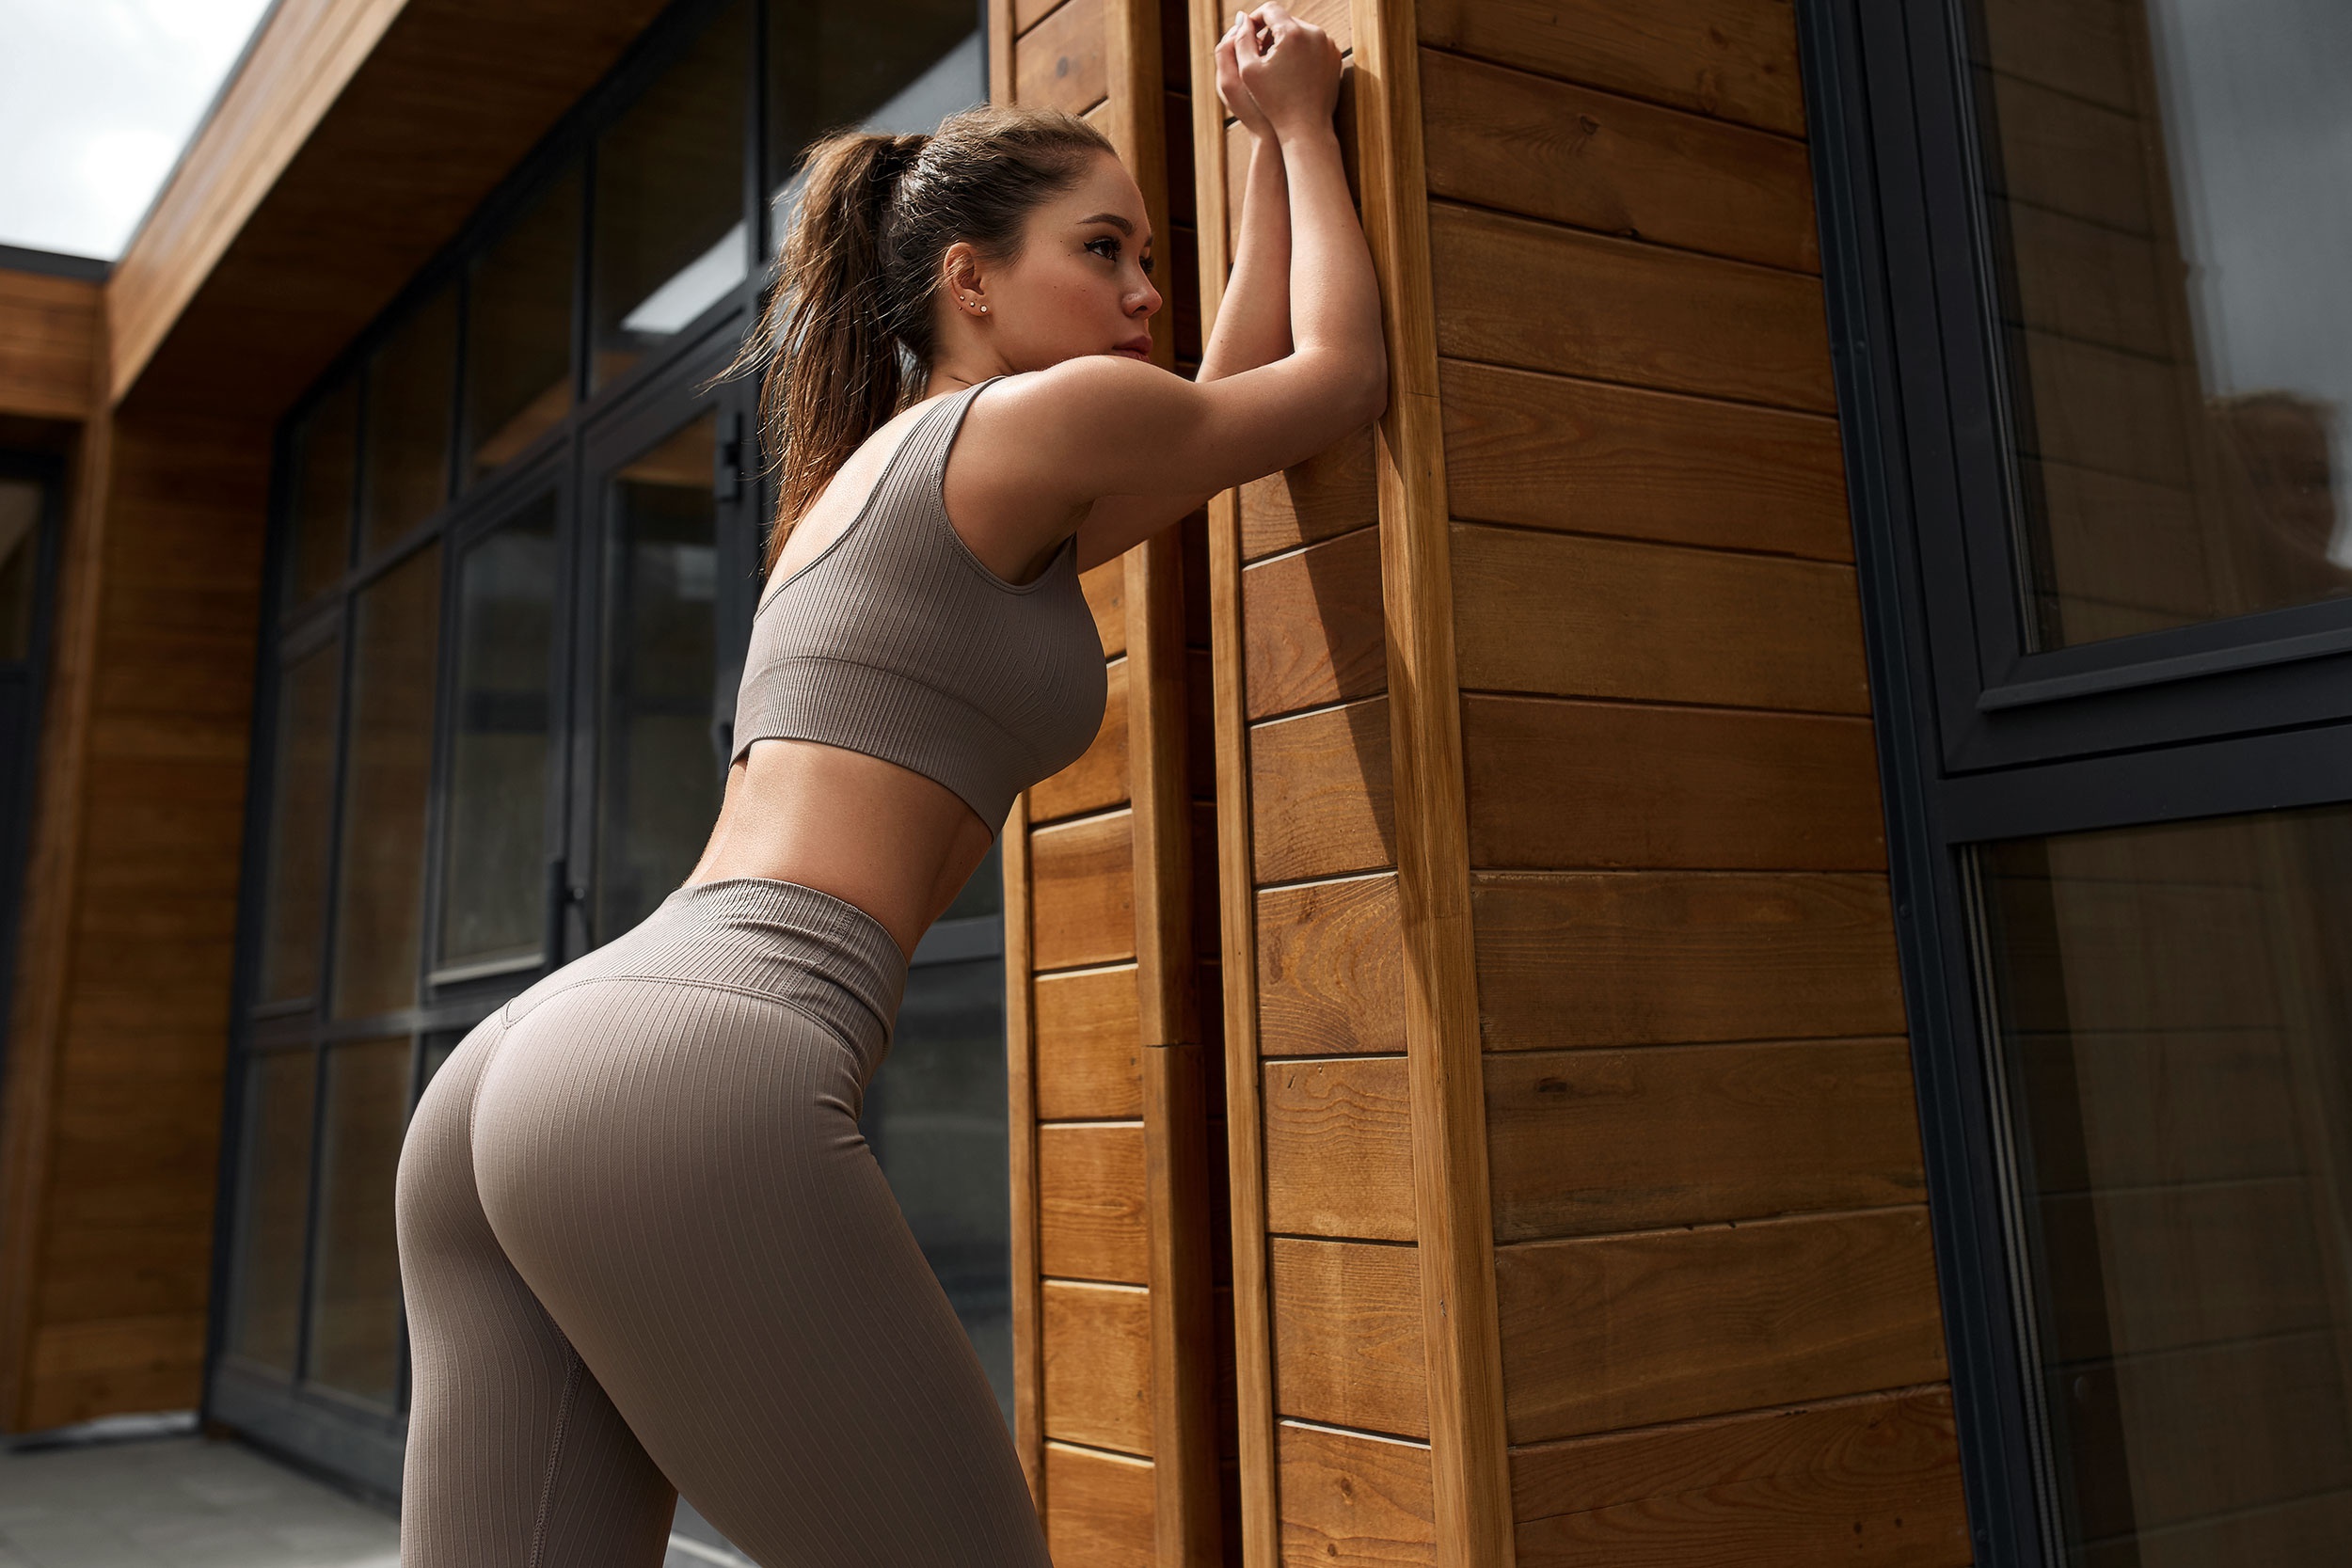
women, lady, model, person, photography, wallpaper, hair, joint, lip, shoulder, arm, flash photography, wood, waist, thigh, sportswear, knee, elbow, wall, street fashion, trunk, long hair, facade, human leg, fashion design, brown hair, blond, chest, abdomen, sitting, hip, undergarment, brickwork, brick, fun, room, roof, photo shoot, portrait photography, belt, eyewear, flesh